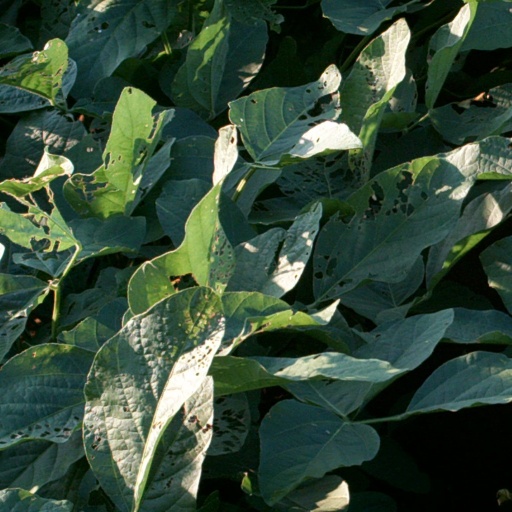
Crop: soybean